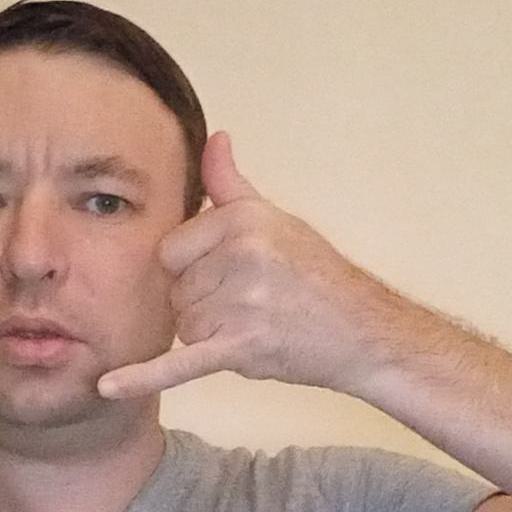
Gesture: call